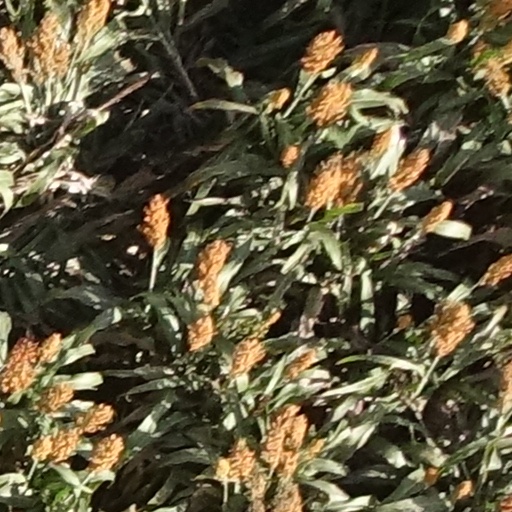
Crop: sorghum